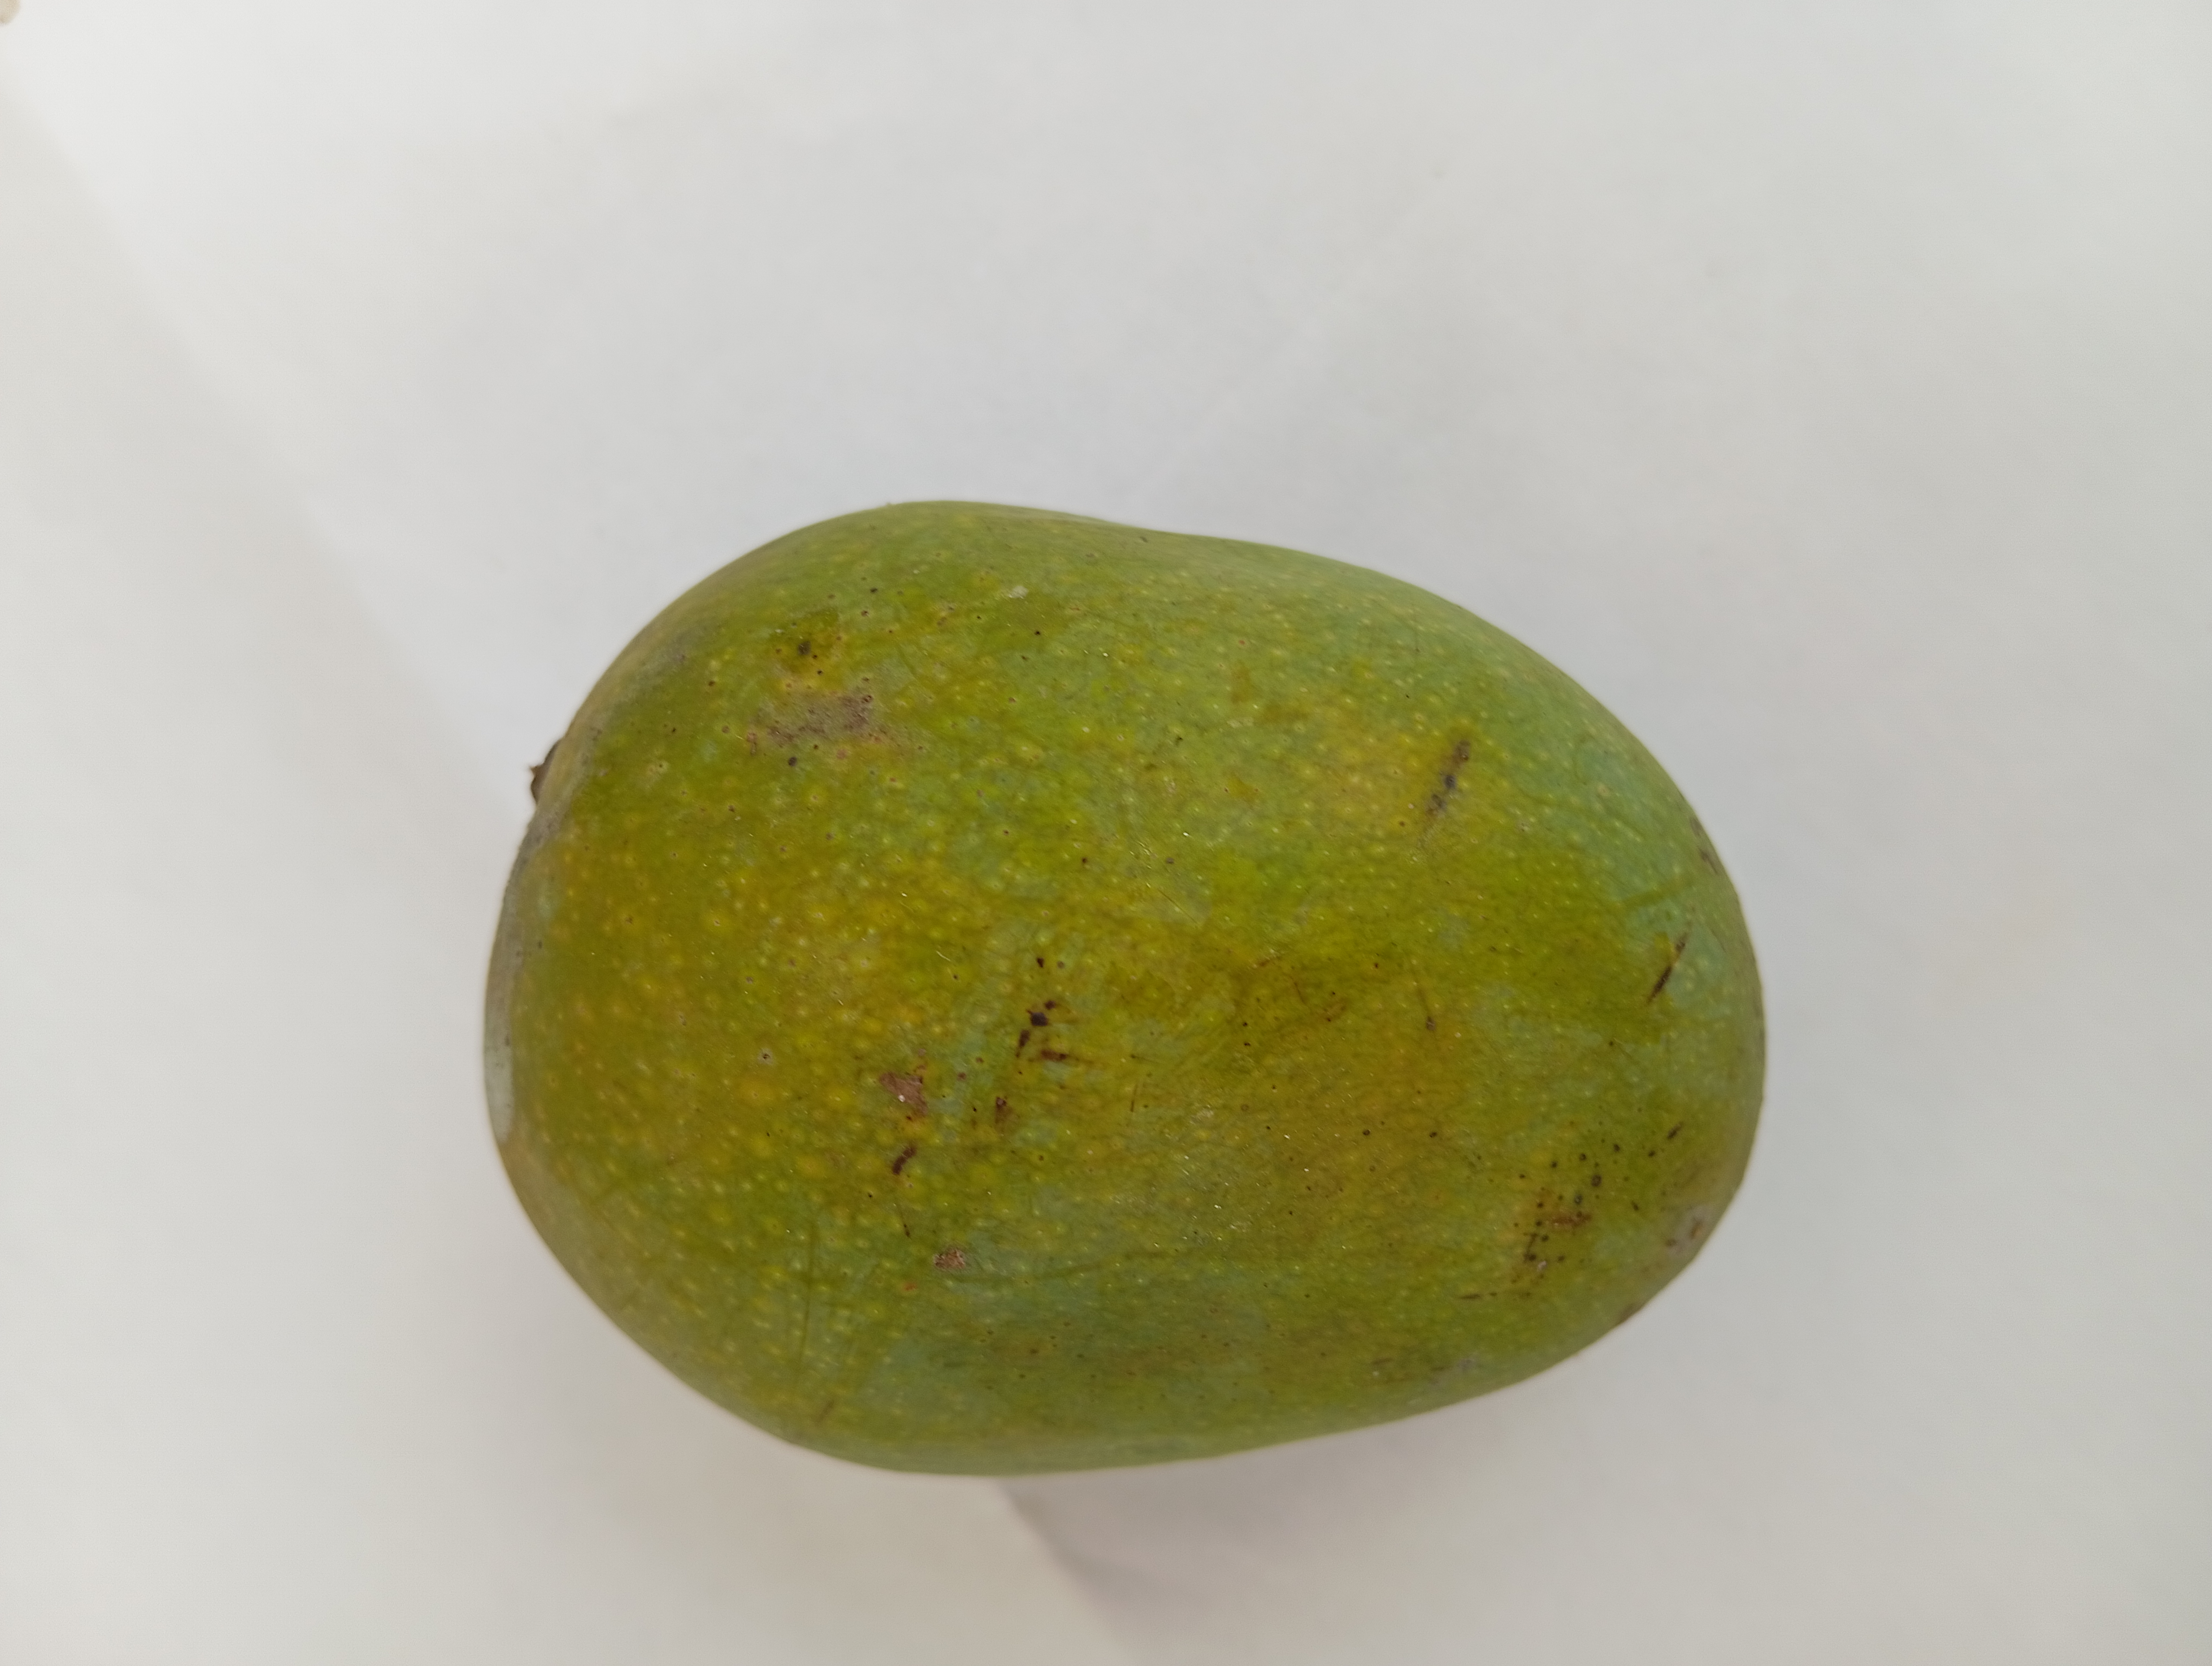
Mango variety: Himsagar